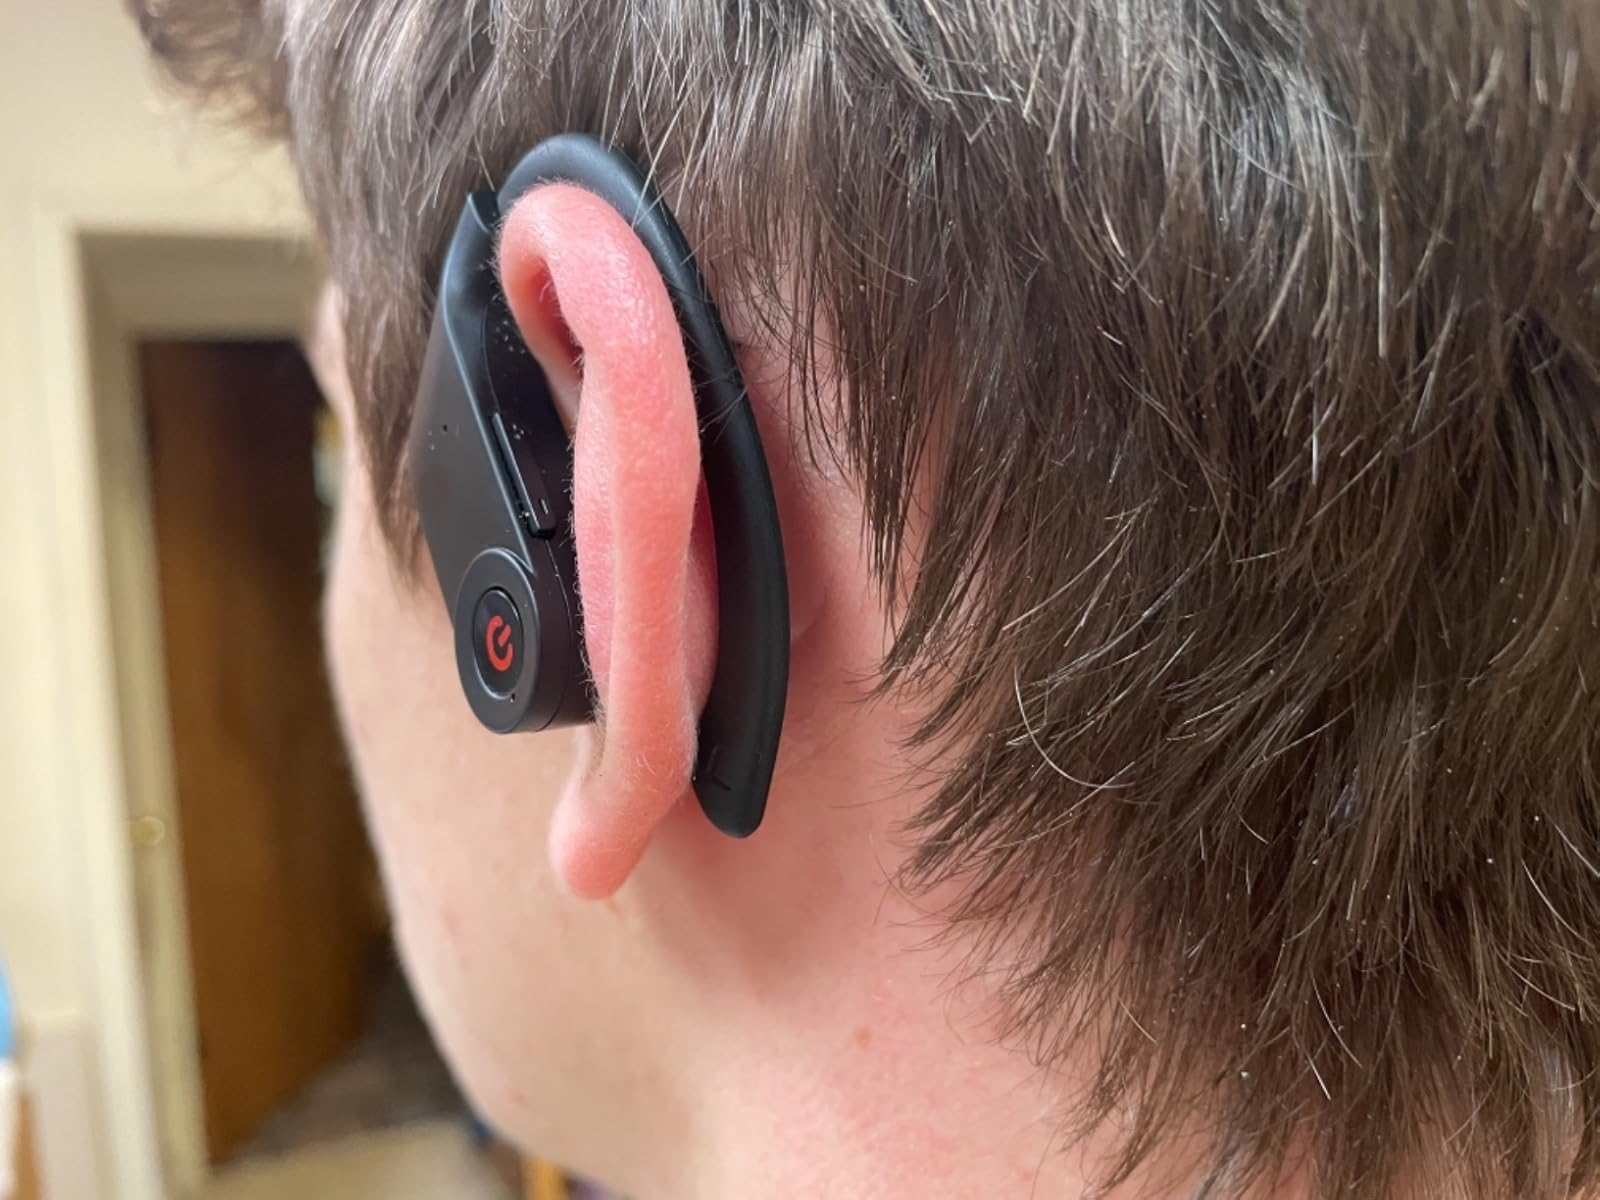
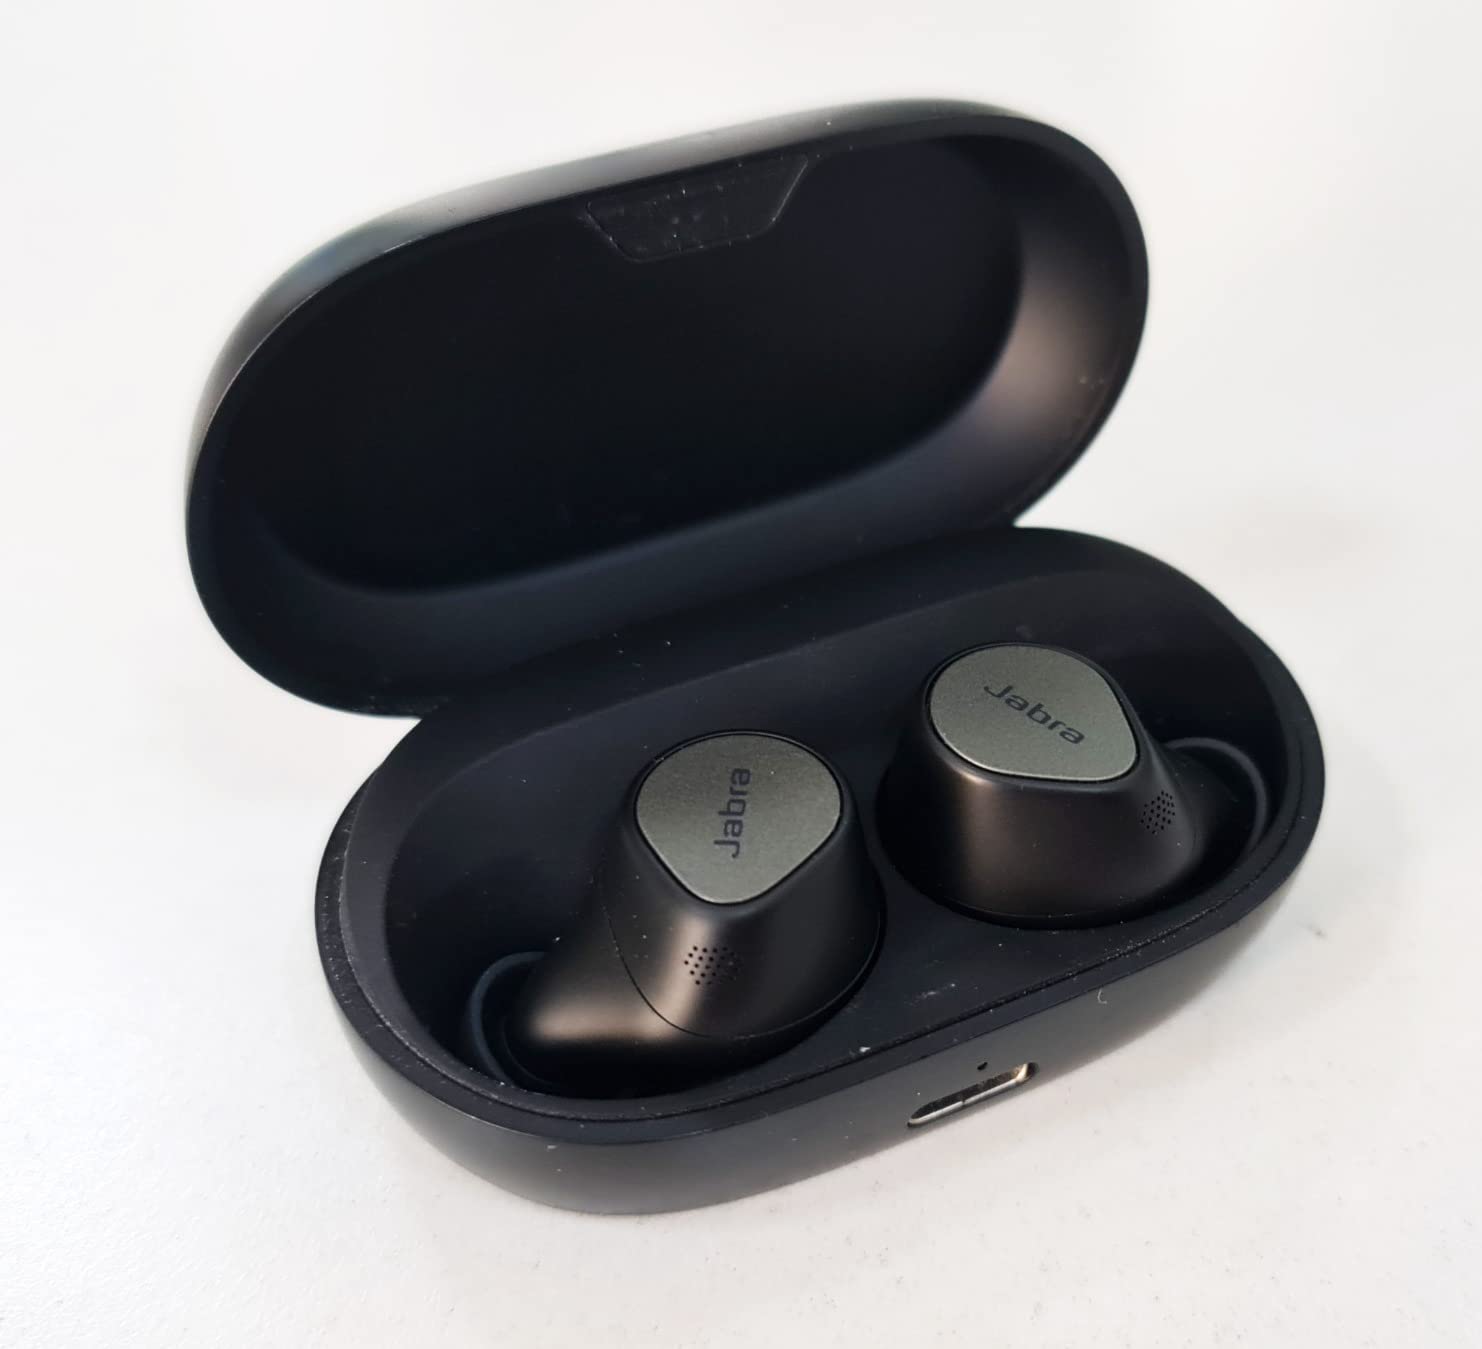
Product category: earbuds
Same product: no